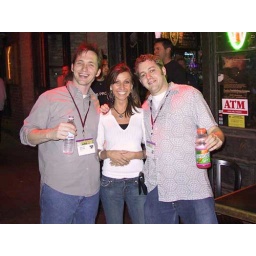
Darren, Chip, and the girl whose job it is to stand on the sidewalk and try to get you to go in the bar.